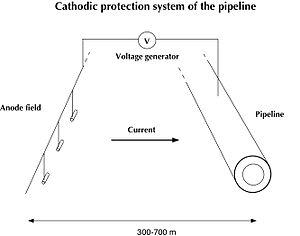
Un courant induit géomagnétiquement ou CIG est un courant engendré par la météorologie de l'espace qui affecte les conducteurs électriques de grandes longueurs. Le champ magnétique terrestre est influencé par les variations du courant électrique présent dans la magnétosphère ou l'ionosphère.